Xiphactinus

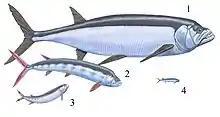
"Xiphactinus" compared to other ichthyodectids

Like modern tarpons, "Xiphactinus" likely spent its juvenile stage of life in shallow seaway margins for protection and to utilize rich food resources, possibly rare in open marine water, though this needs confirmation due to the lack of shallow, nearshore deposits from the Western Interior Seaway. The teeth of the juvenile specimen indicate that the diet of "Xiphactinus" probably didn't change notably during its growth, implying that even the small specimens would have been fish-eating predators.